Calvin S. Brice

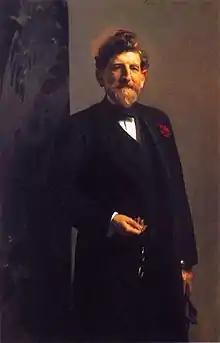
"Senator Calvin Brice" by John Singer Sargent, 1898

Alongside his business career, Brice played an increasing role in state and national politics. He was a conservative Bourbon Democrat. Brice got his start in politics as an elector for Samuel J. Tilden in 1876 and later worked for the successful 1884 presidential campaign of Grover Cleveland.